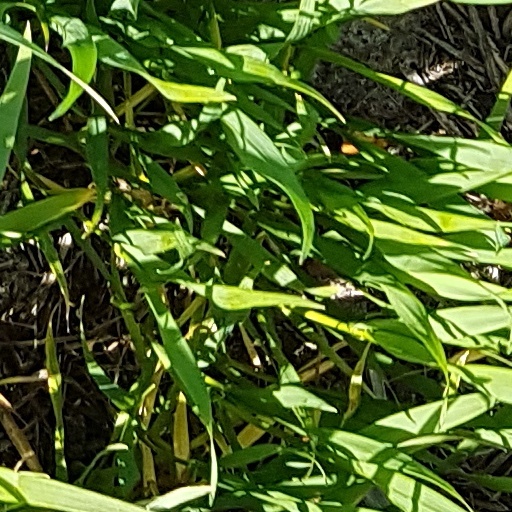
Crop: wheat